Visual Word

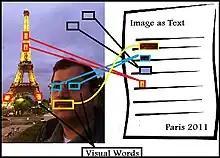
Visual words

This principle can be applied to games to find what words and terms will be in our images. The idea is to try to understand the images with a collection of "visual words".